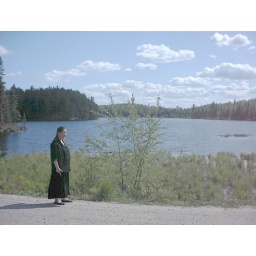
This is the lake along the dirt road to my house, when I lived in La Macaza